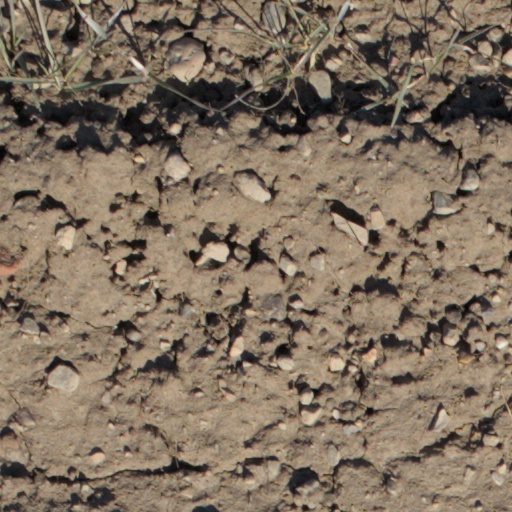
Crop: wheat